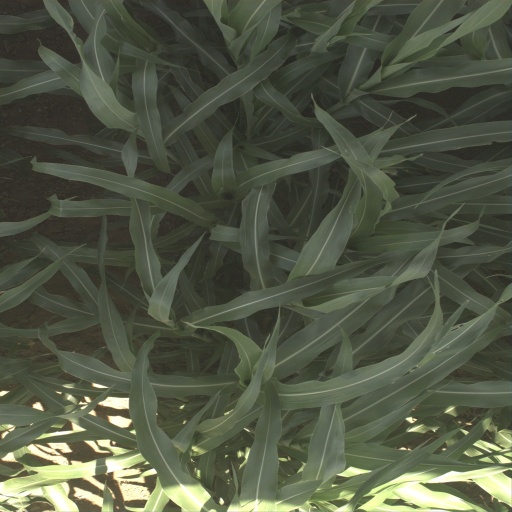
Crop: sorghum